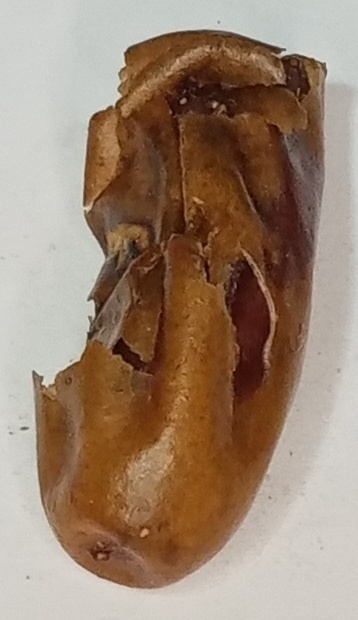
Variety: gajar
Size: small
Grade: grade-3